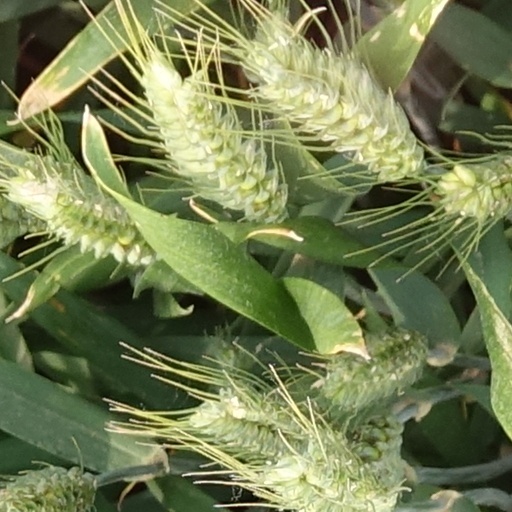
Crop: wheat